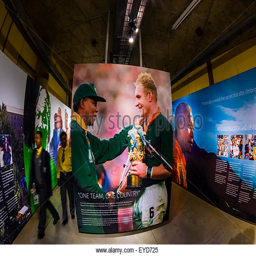
game won by constitutional republic with statesman attending .